David Suzuki

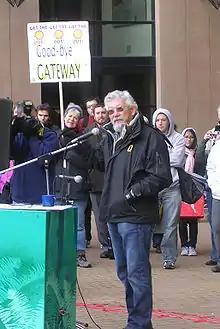
Suzuki spoke at the 2007 Global Day of Action event in Vancouver, B.C. The sign in the background refers to the Greater Vancouver Gateway Program.

In February 2008, Suzuki urged McGill University students to speak out against politicians who fail to act on climate change, saying, "What I would challenge you to do is to put a lot of effort into trying to see whether there's a legal way of throwing our so-called leaders into jail because what they're doing is a criminal act."